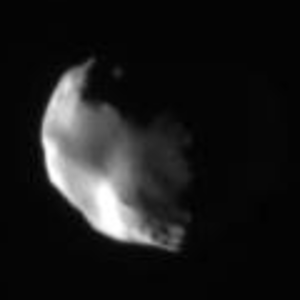
Helene (måne)
Helene er en af planeten Saturns måner: Den blev opdaget 1. marts 1980 af Pierre Laques og Jean Lecacheux, som observerede den fra Pic du Midi-observatoriet. Den kendes også som Saturn XII, men lige efter opdagelsen fik den den midlertidige betegnelse S/1980 S 6. I 1988 vedtog den Internationale Astronomiske Union at opkalde den efter amazonen Helene fra den græske mytologi.